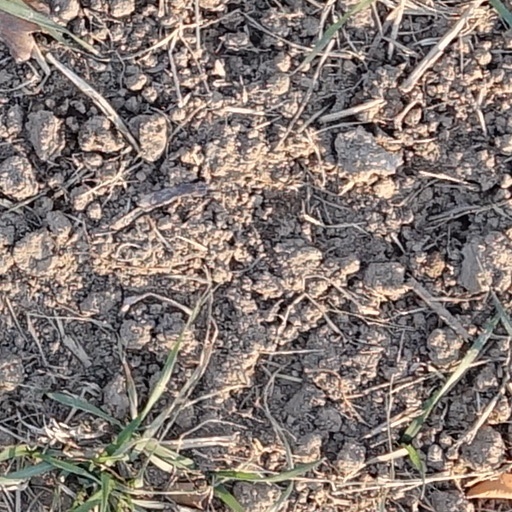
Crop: wheat